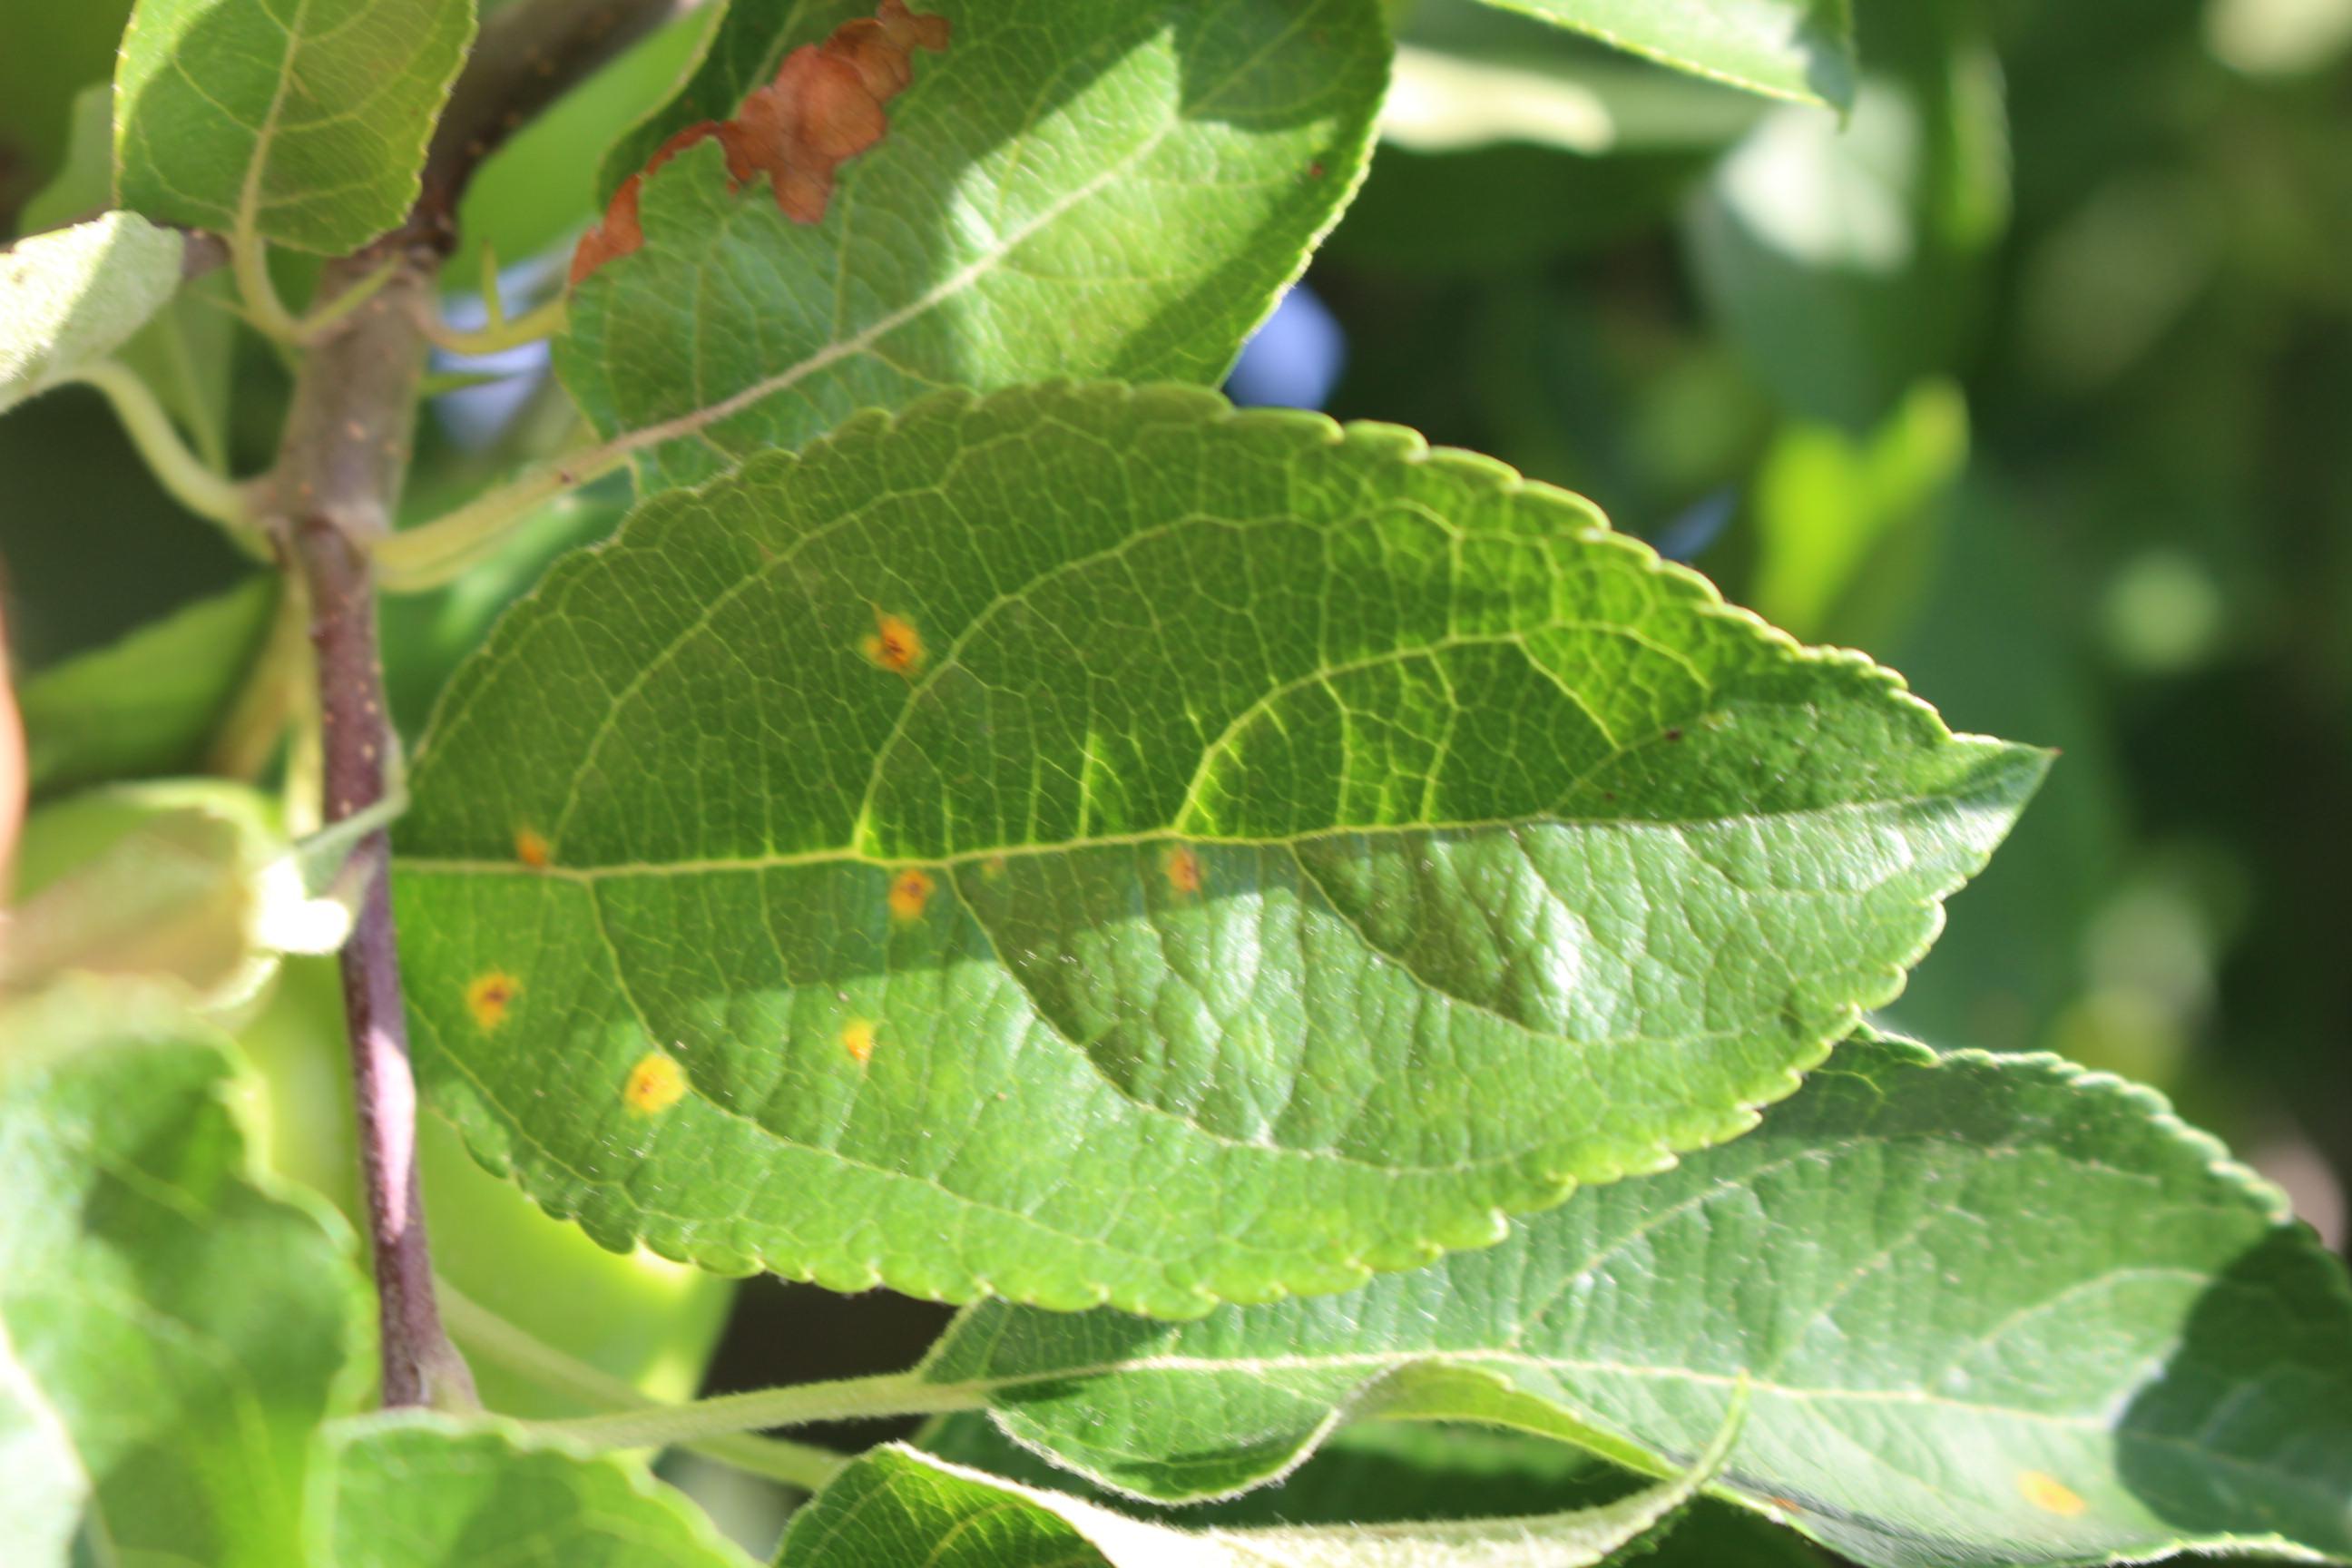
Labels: rust